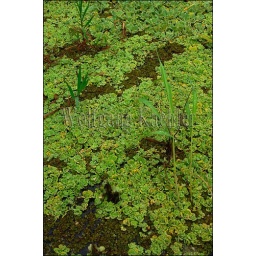
Peru, amazon river basin, near iquitos, maranon river, tributary, water lettuce and other floating plants on surface of river